Collin Snider

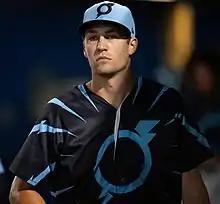
Snider with the Omaha Storm Chasers in 2021

Collin Kenneth Snider (born October 10, 1995) is an American professional baseball pitcher for the Seattle Mariners of Major League Baseball (MLB). He has previously played in MLB for the Kansas City Royals.